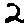
Label: 2